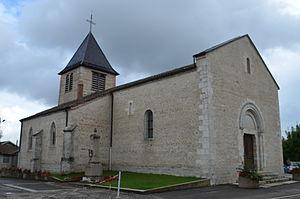
Église Saint-Nizier de Saint-Nizier-le-Désert. This building is inscrit au titre des Monuments Historiques. It is indexed in the Base Mérimée, a database of architectural heritage maintained by the French Ministry of Culture,